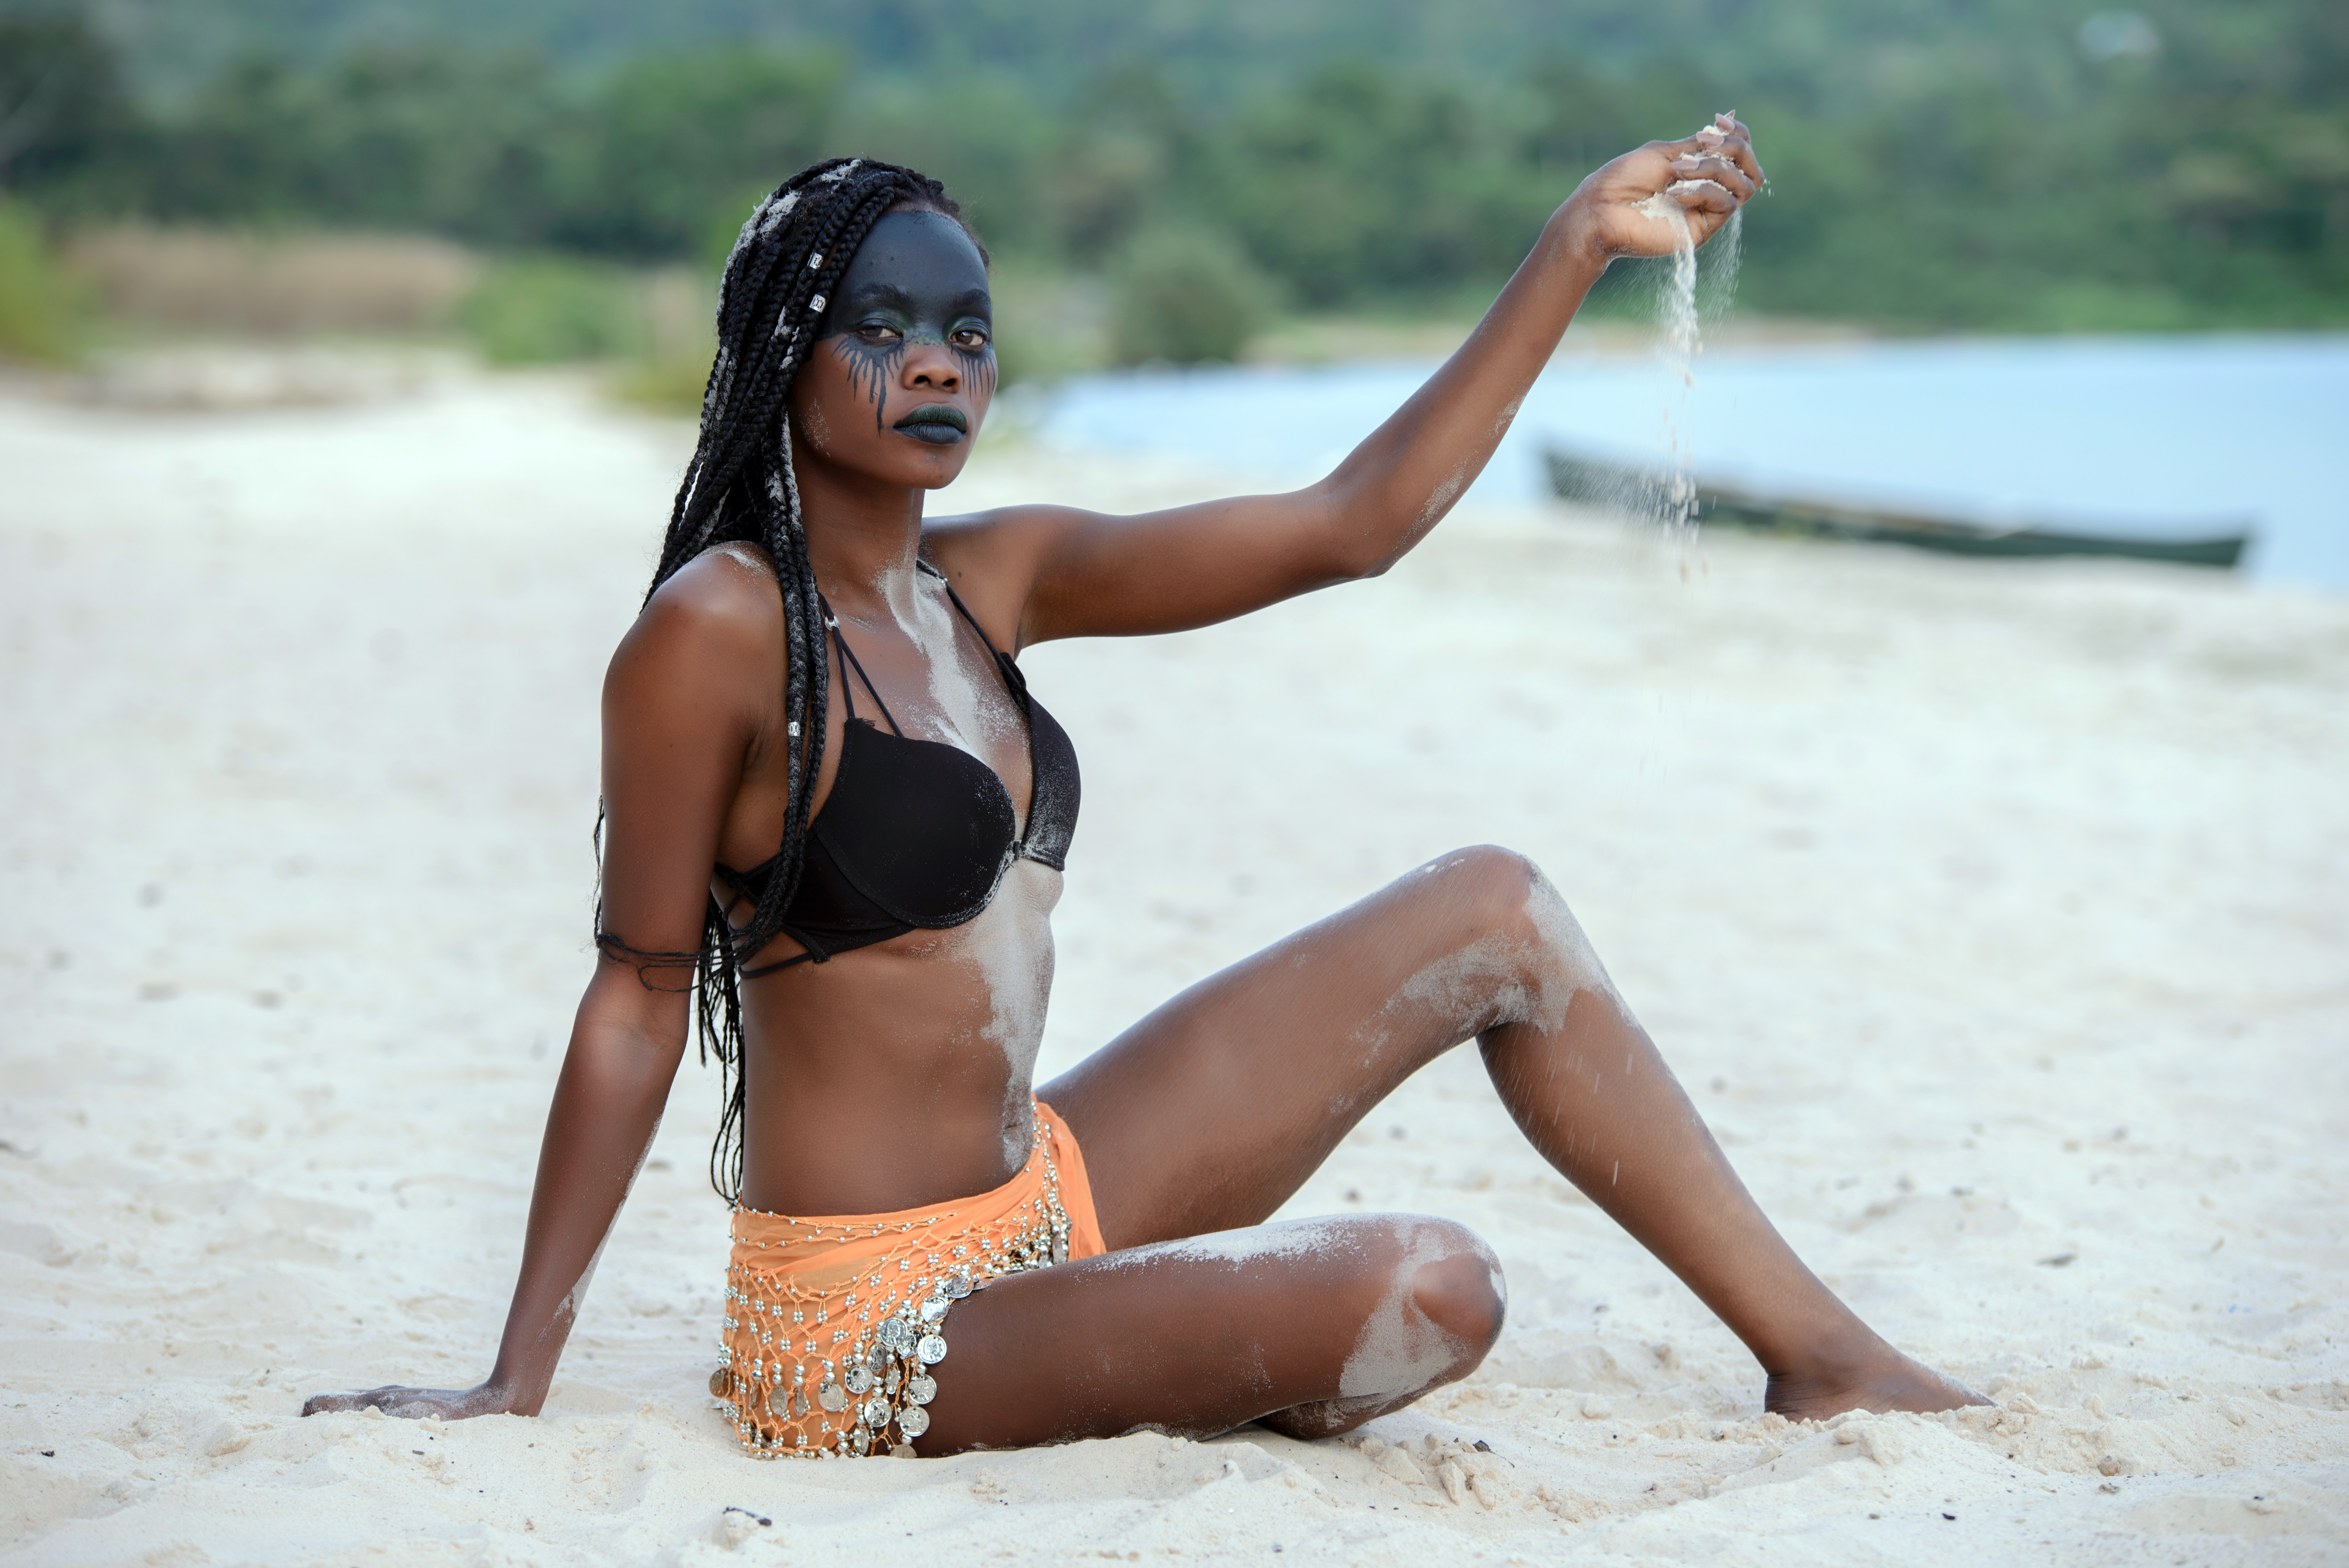
sand, lake, shore, model, woman, sitting, swimwear, beauty, vacation, beach, girl, fun, black hair, summer, leg, sun tanning, thigh, long hair, sea, photo shoot